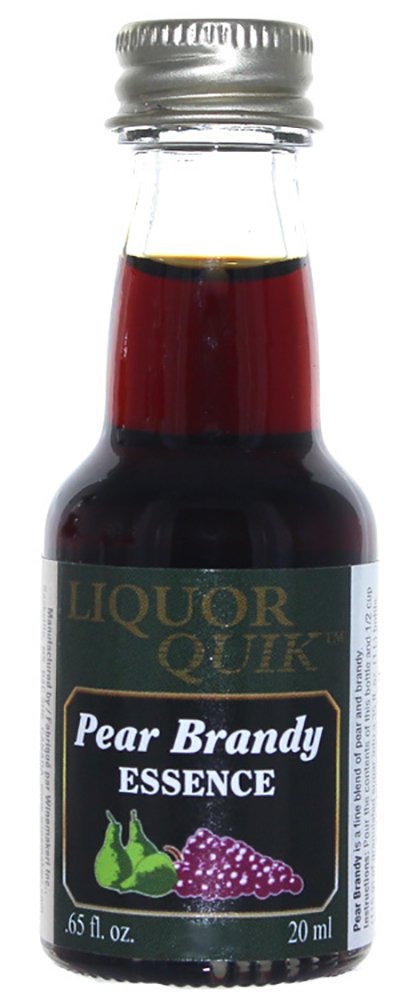
Item Name: Liquor Quik Pear Brandy - Natural Brandy Essence 20 ml
Bullet Point 1: Pear Brandy Essence - Contains no alcohol
Bullet Point 2: 20 mL - Made with Natural Extracts and Essential Oils
Bullet Point 3: Magical blend of pear and brandy
Product Description: "Pear Brandy" is a magical blend of pear and brandy. Liquor Quik essences offer a great solution for making flavored liquors. Combine with a high alcohol base and be amazed with the incredible flavors you can produce from home. All of our essences are produced using natural extracts and essential oils. This product does not contain alcohol. 20 mL (0.65 fl. oz.)
Value: 0.68
Unit: Fl Oz

Price: 6.93